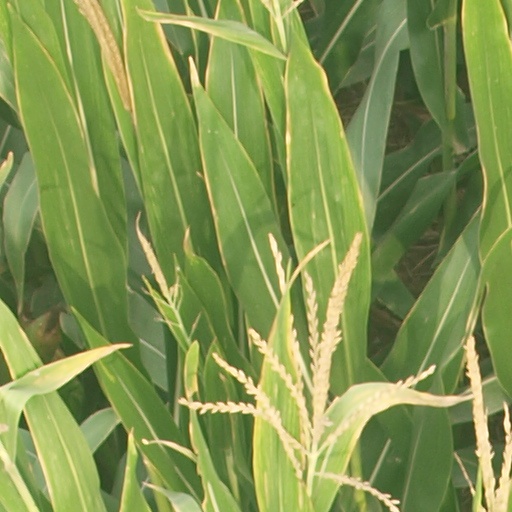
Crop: maize; corn